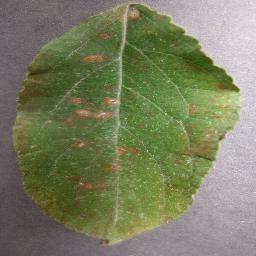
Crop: apple
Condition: cedar_rust